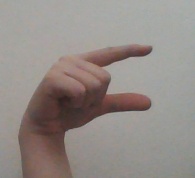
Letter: dal